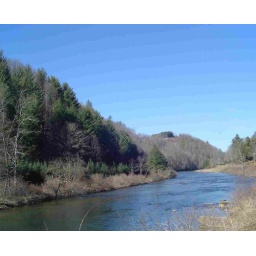
One branch of the last wild river in NC, one mile down the hill from my winter quarters